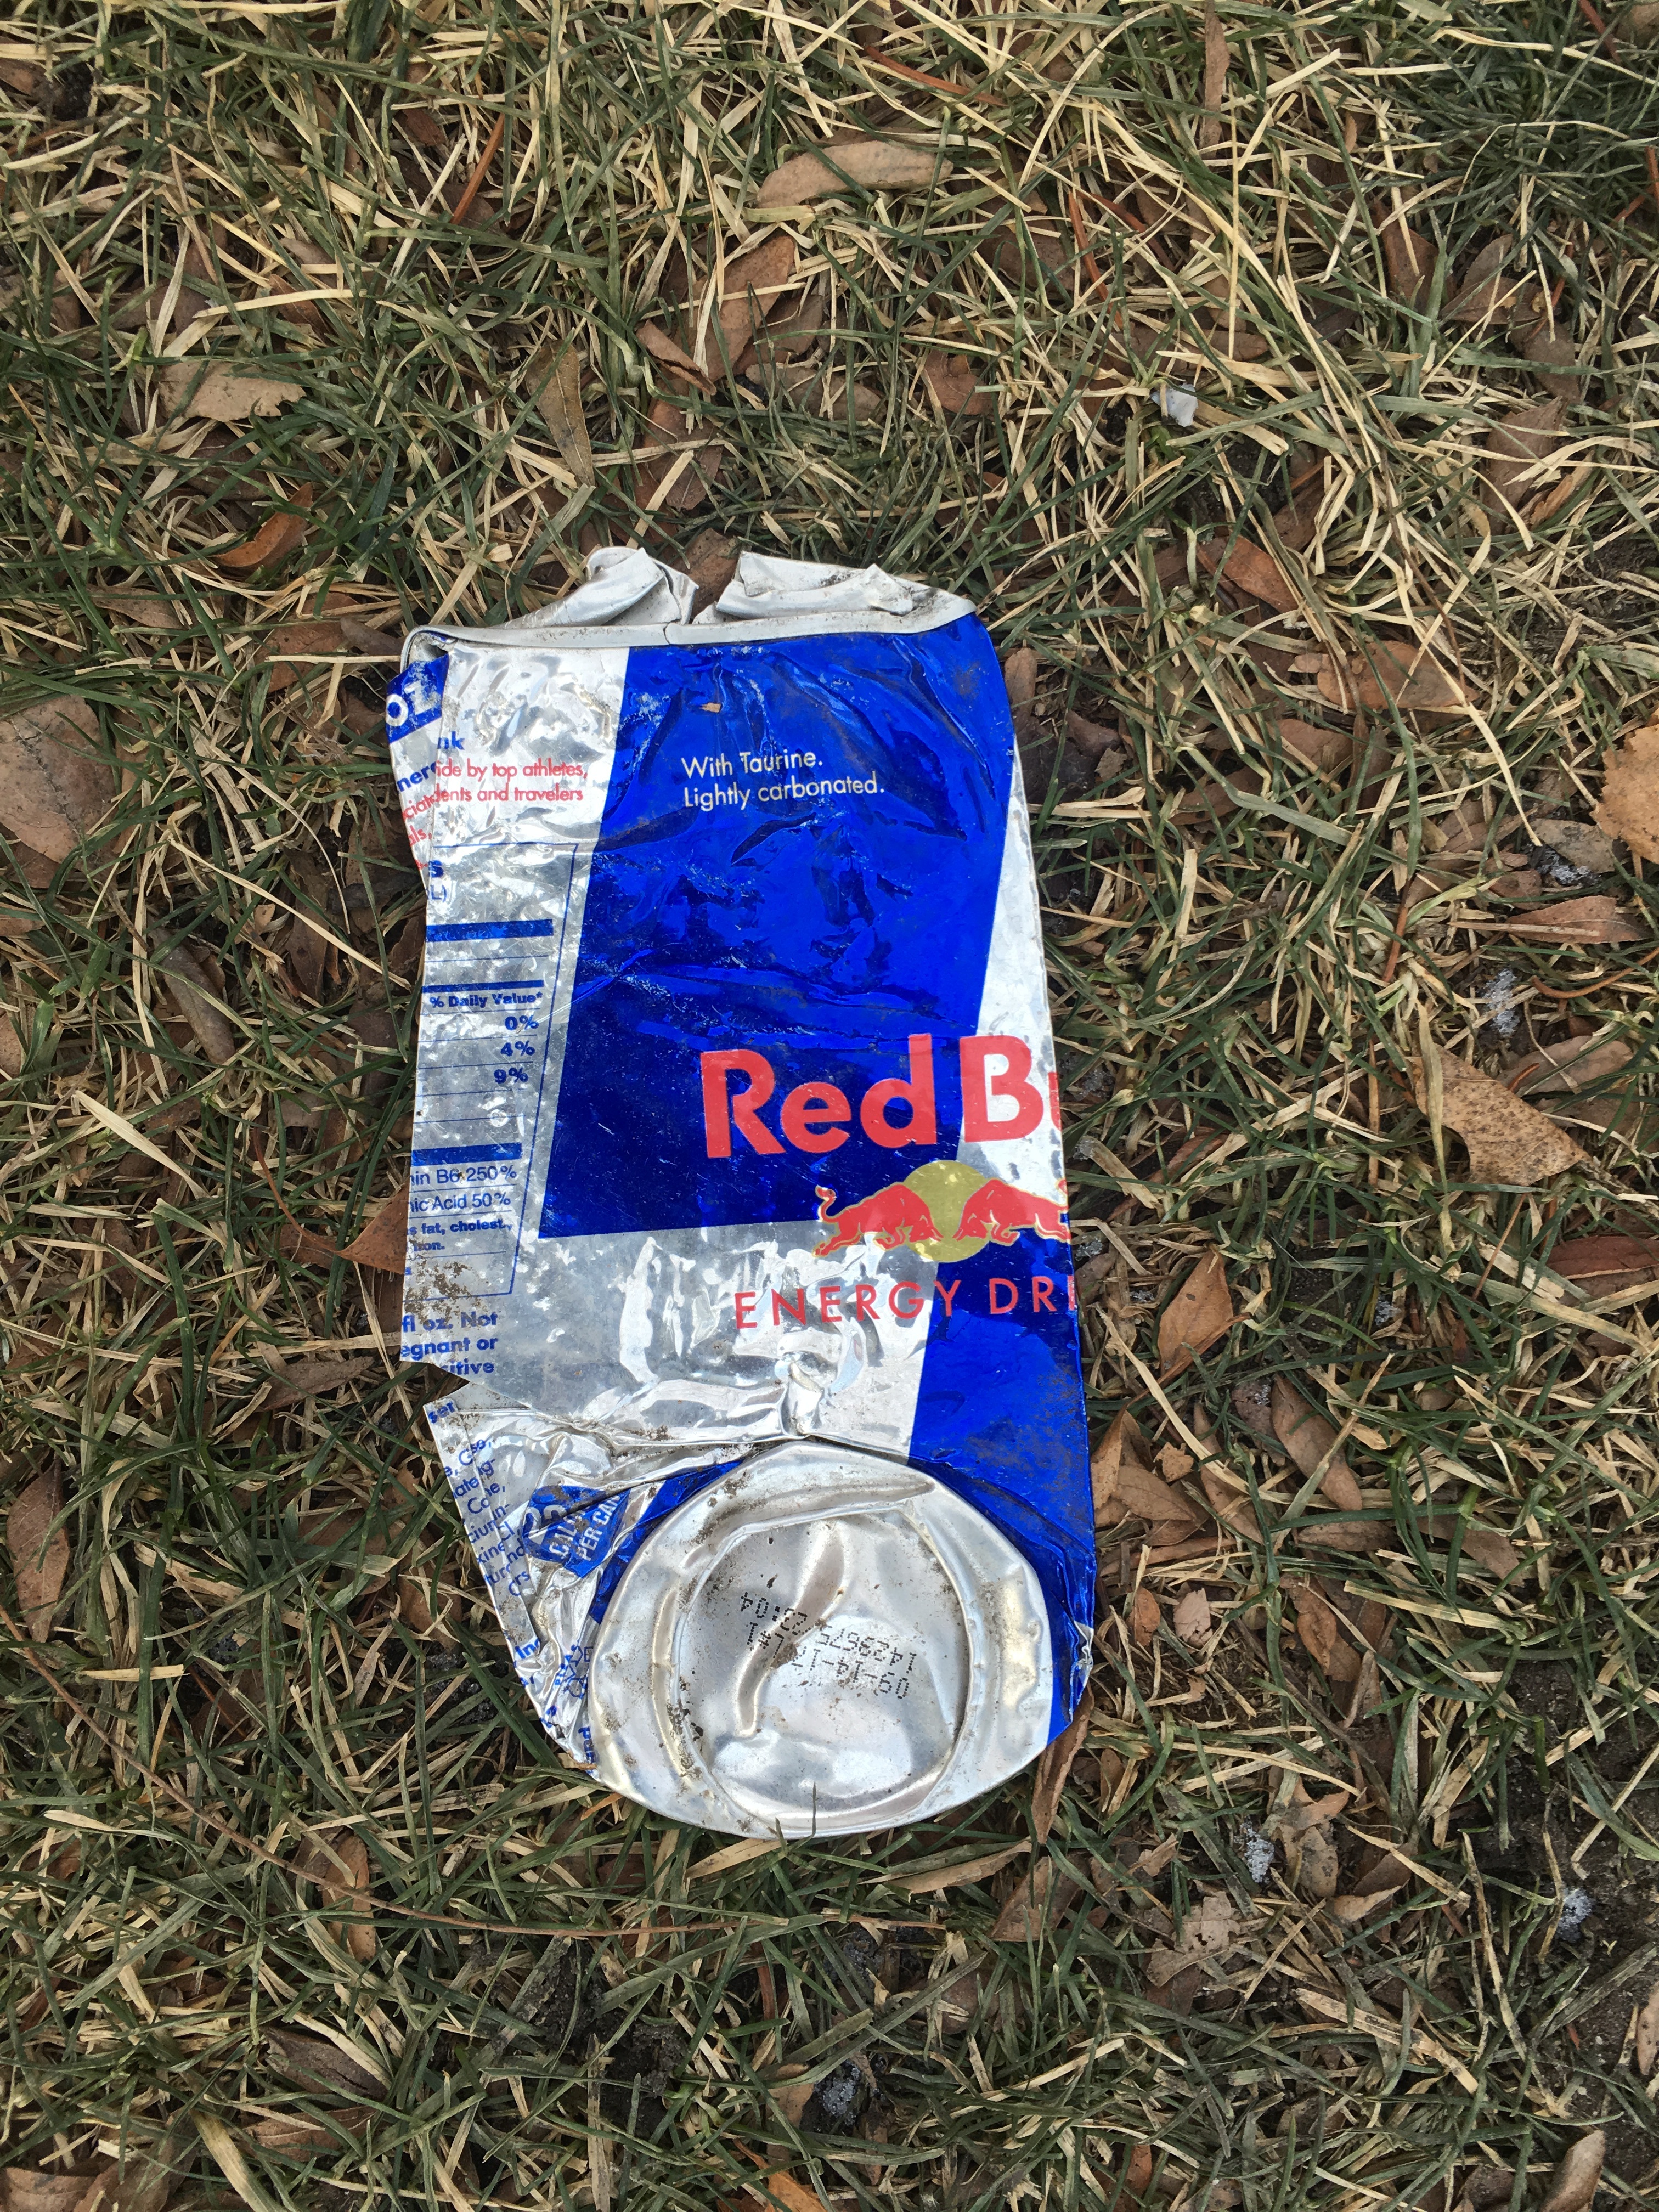
drink, smashed, container, litter, waste, soda, recycling, orienteering